Lucas Cranach the Elder

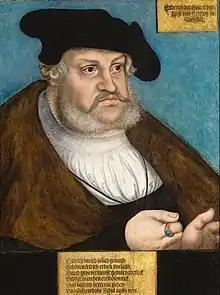
"Portrait of Frederick III, Elector of Saxony", c. 1530–1535

Cranach was the court painter from 1505 to 1550 to the electors of Saxony in Wittenberg, an area in the heart of the emerging Protestant faith. His patrons were powerful supporters of Martin Luther, and Cranach used his art as a symbol of the new faith. Cranach made numerous portraits of Luther, and provided woodcut illustrations for Luther's German translation of the Bible.